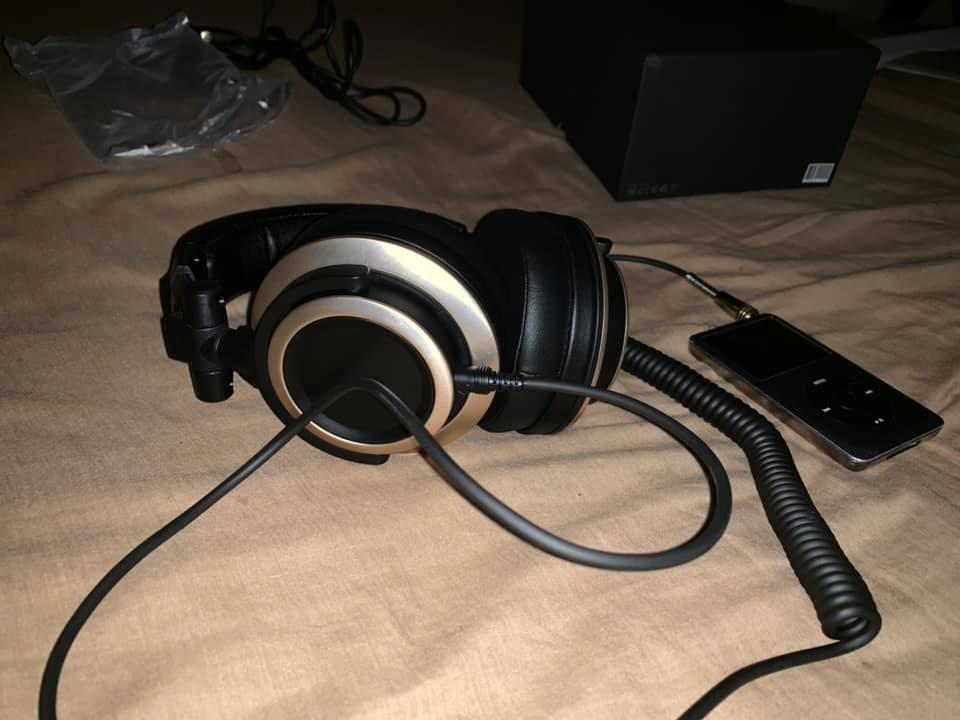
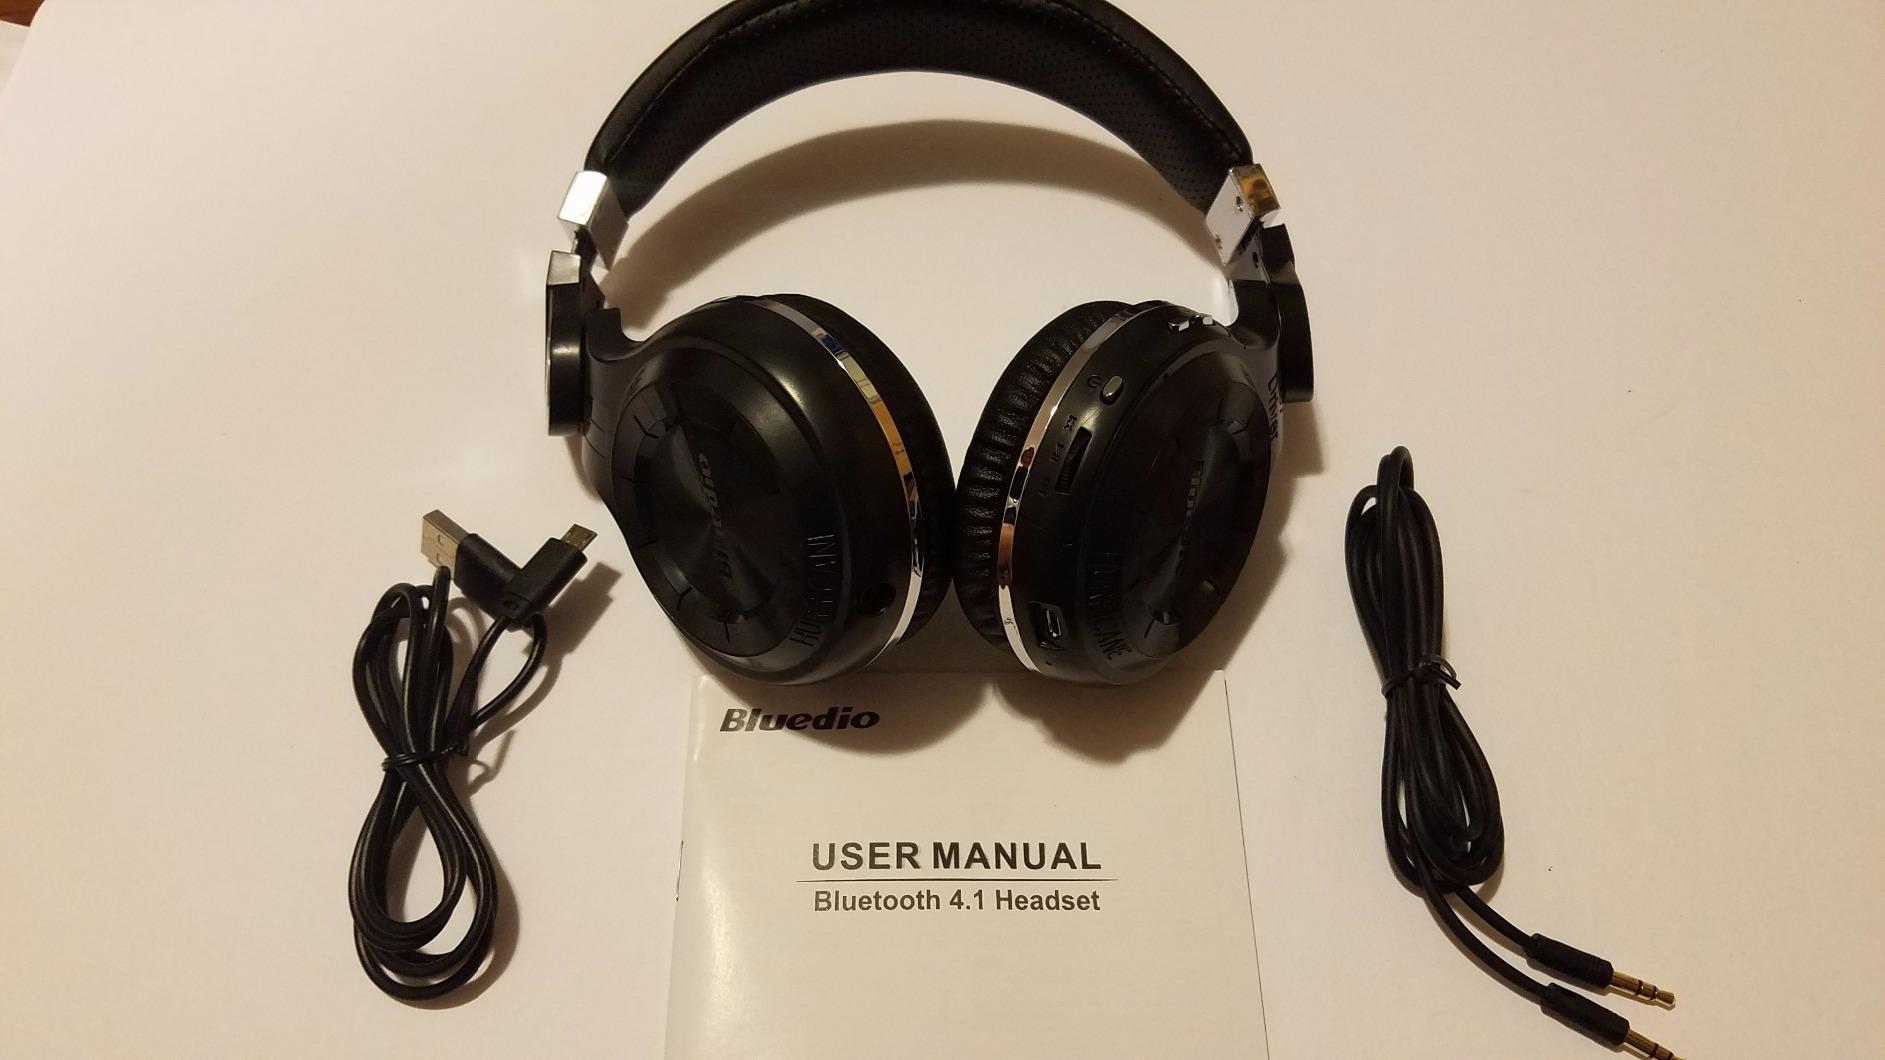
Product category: headphones
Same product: no